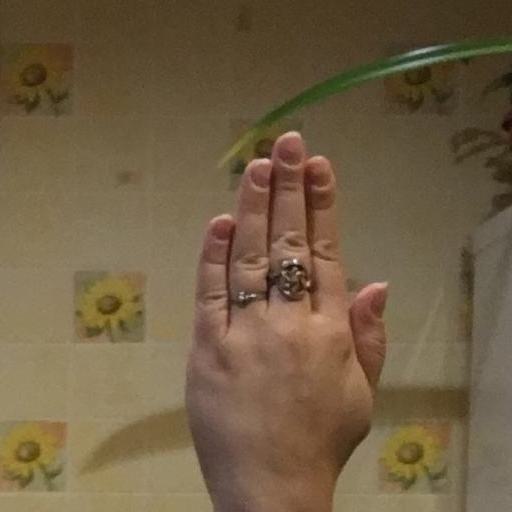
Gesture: stop_inverted